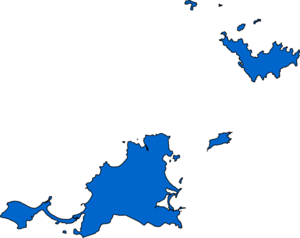
Résultats des élections législatives de St Martin et St Barthélemy en 2012
Les élections législatives de 2012 se sont déroulées les 9 et 16 juin 2012, en avance de vingt-heures sur la métropole en raison du décalage horaire. Les collectivités d'outre-mer de Saint-Barthélemy et de Saint-Martin élisent un député dans le cadre d'une circonscription unique créée à l'occasion du redécoupage territorial de 2010.